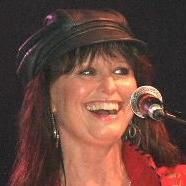
Age: 62